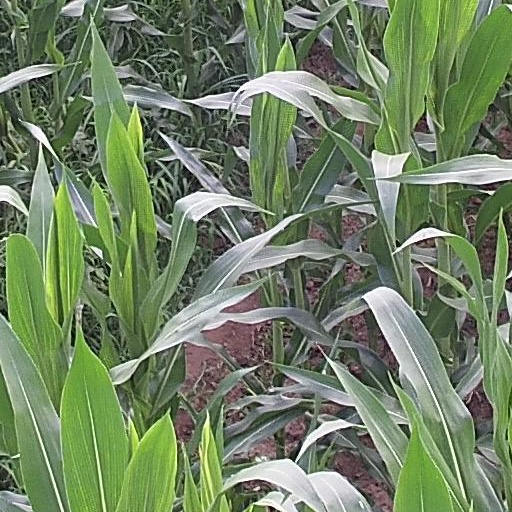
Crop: maize; corn